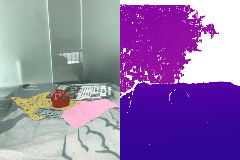
Label: tomato